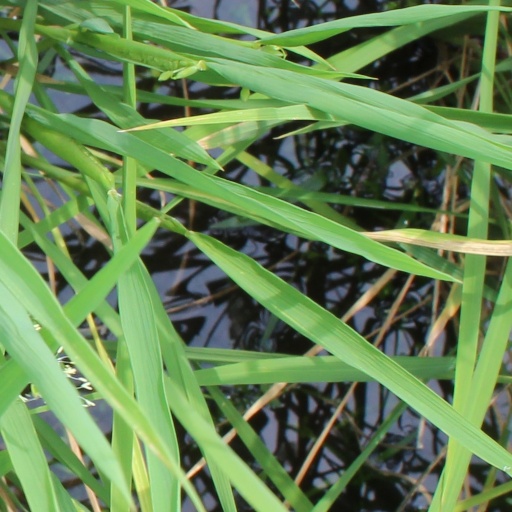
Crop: rice